Altolia

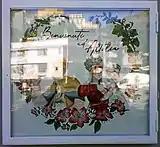
welcome to Altolia

The village of Altolia can be reached via the provincial road 33 of Altolia which, starting from the Giampilieri Marina junction, crosses Giampilieri Superiore and, passing through the Molino junction, finally reaches the village. The minor viability is represented by alleys and stairways.